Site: brandenburg
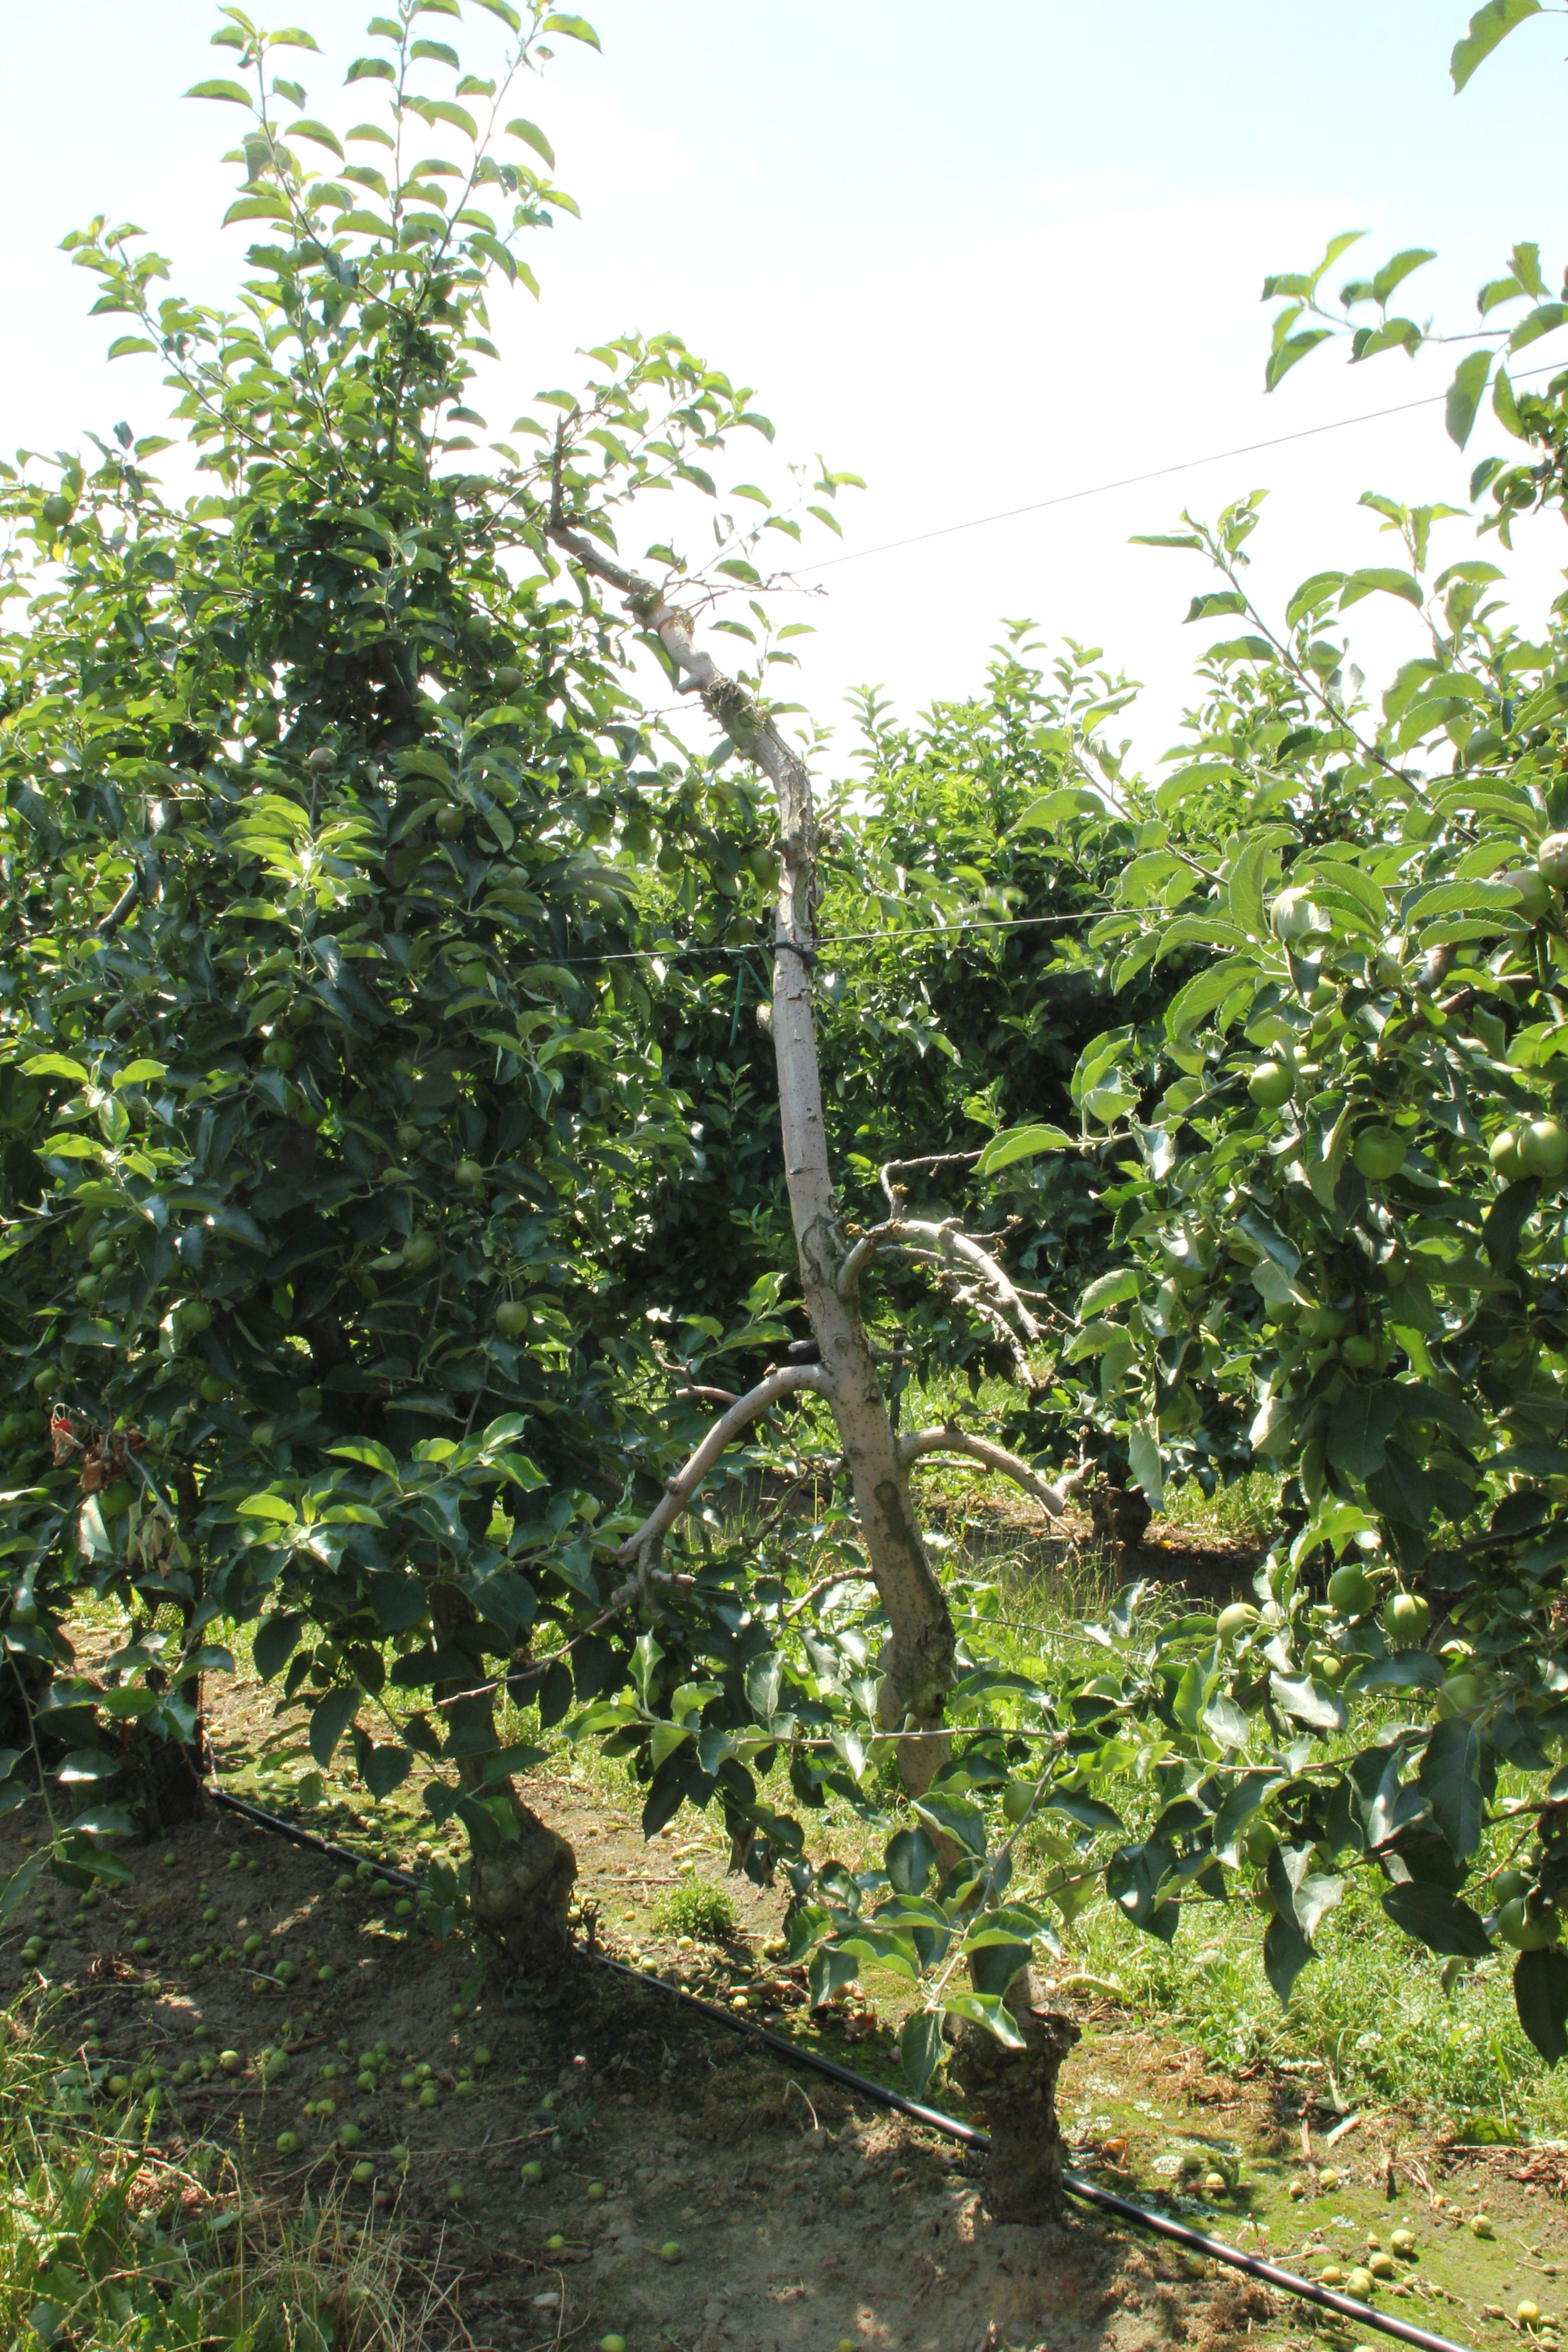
Growth stage (BBCH 74): Development of fruit